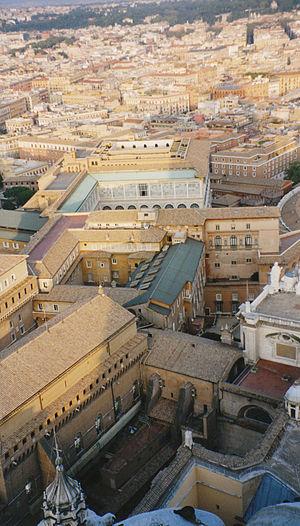
La Palais apostolique du Vatican vu depuis le dôme de la basilique Saint-Pierre. Au premier plan, à gauche, la chapelle Sixtine, puis la cour des perroquets puis la cour Saint-Damase puis le palais de Sixte-Quint.